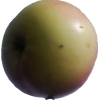
Label: Apple 11